Spirit of St. Louis

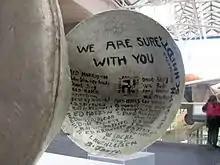
Inside of the original propeller spinner of the "Spirit of St. Louis"

The race to win the prize required time-saving design compromises. Donald A. Hall decided that the empennage (tail assembly) and wing control surfaces would not be altered from his original Ryan M-2 design, thus minimizing redesign time that was not available without delaying the flight. The result was less aerodynamic stability; nevertheless, the experienced Lindbergh approved the unaltered design. This setup resulted in a negatively stable design that tended to randomly introduce unanticipated pitch, yaw, and bank (roll) elements into its overall flight characteristics. There is a dispute regarding whether Hall and Lindbergh also preferred this design because they anticipated that the continuous corrections to the random movements of the aircraft would help to keep Lindbergh awake during the estimated 40-hour flight. Whether or not the unstable design was deliberately retained to help fight fatigue, Lindbergh did later write how these random unanticipated movements helped keep him awake at various times during the flight. The stiff wicker seat in the cockpit was also purposely uncomfortable, although custom-fitted to Lindbergh's tall and lanky frame.